2015–2016 protests in Brazil

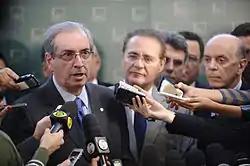
Eduardo Cunha (left) at a press conference with fellow PMDB member Renan Calheiros (middle) on 21 May 2015.

As investigations grew, allegations against members of the Brazilian Democratic Movement Party (PMDB) began to arise. Vice President Michel Temer faced impeachment proceedings in December 2015 but his fellow party member, President of the Chamber of Deputies Eduardo Cunha, defended Temer and blocked the motion. Cunha, however, did grant impeachment proceedings against President Rousseff at the time. Months later in April 2016, a Supreme Court judge, Judge Mello, ruled Cunha's actions wrong and that Temer should face impeachment proceedings as well. Cunha, who would be third in line for the presidency, has also faced scrutiny for alleged money laundering through the Petrobras scandal. Fourth in line, the President of the Senate of Brazil and fellow party member of PMDB, Renan Calheiros, is also under investigation for his alleged involvement in the scandal as well.